Truth Decay (book)

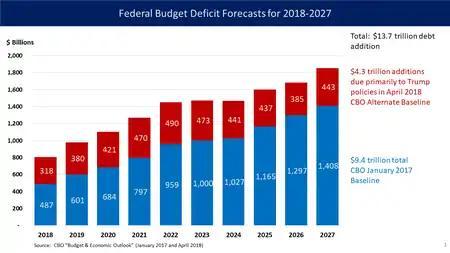
U.S. Federal Budget Deficit from 2018 to 2027

Third, the authors allege that cuts to the educational sector have catalyzed a reduction in the critical thinking and media literacy education of individuals. Kavanagh and Rich argue that individuals utilise the information and critical thinking skills established in traditionally authoritative sites of discourse such as secondary schools and universities to make decisions. Financial constraints associated with the swelling federal budget deficit from 2010 to 2021 have precipitated cuts to the funding apportioned to the American education sector. The authors argue that this has meant that, in the face of the increasing volume of online news, fewer students have acquired the technical and emotional skills to identify the explicit and implicit biases of reporters and thereby critically assess the accuracy and reliability of information emanating from sources such as the government and media. Ranschaert uses data gained through a longitudinal study of social studies teachers to argue that the decline in individuals relying on teachers for authoritative information has serious implications for ability of the education system to act as a buffer against truth decay. The authors go further than Ranschaert by arguing that, in the long term, this has resulted in a constituency that is vulnerable to absorbing and promoting misinformation as the skill to delineate objective facts from misinformation has atrophied. In that context, the disparity between the media literacy education of students and the challenges posed by Internet technology is said to engender truth decay.